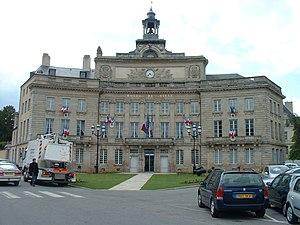
Jacques « La Haye » Mercier, né le 29 avril 1776 à Paris où il est mort le 5 mars 1858, est un industriel et un homme politique français.
Napoléon Joseph Curial était un homme politique français du XIXᵉ siècle.